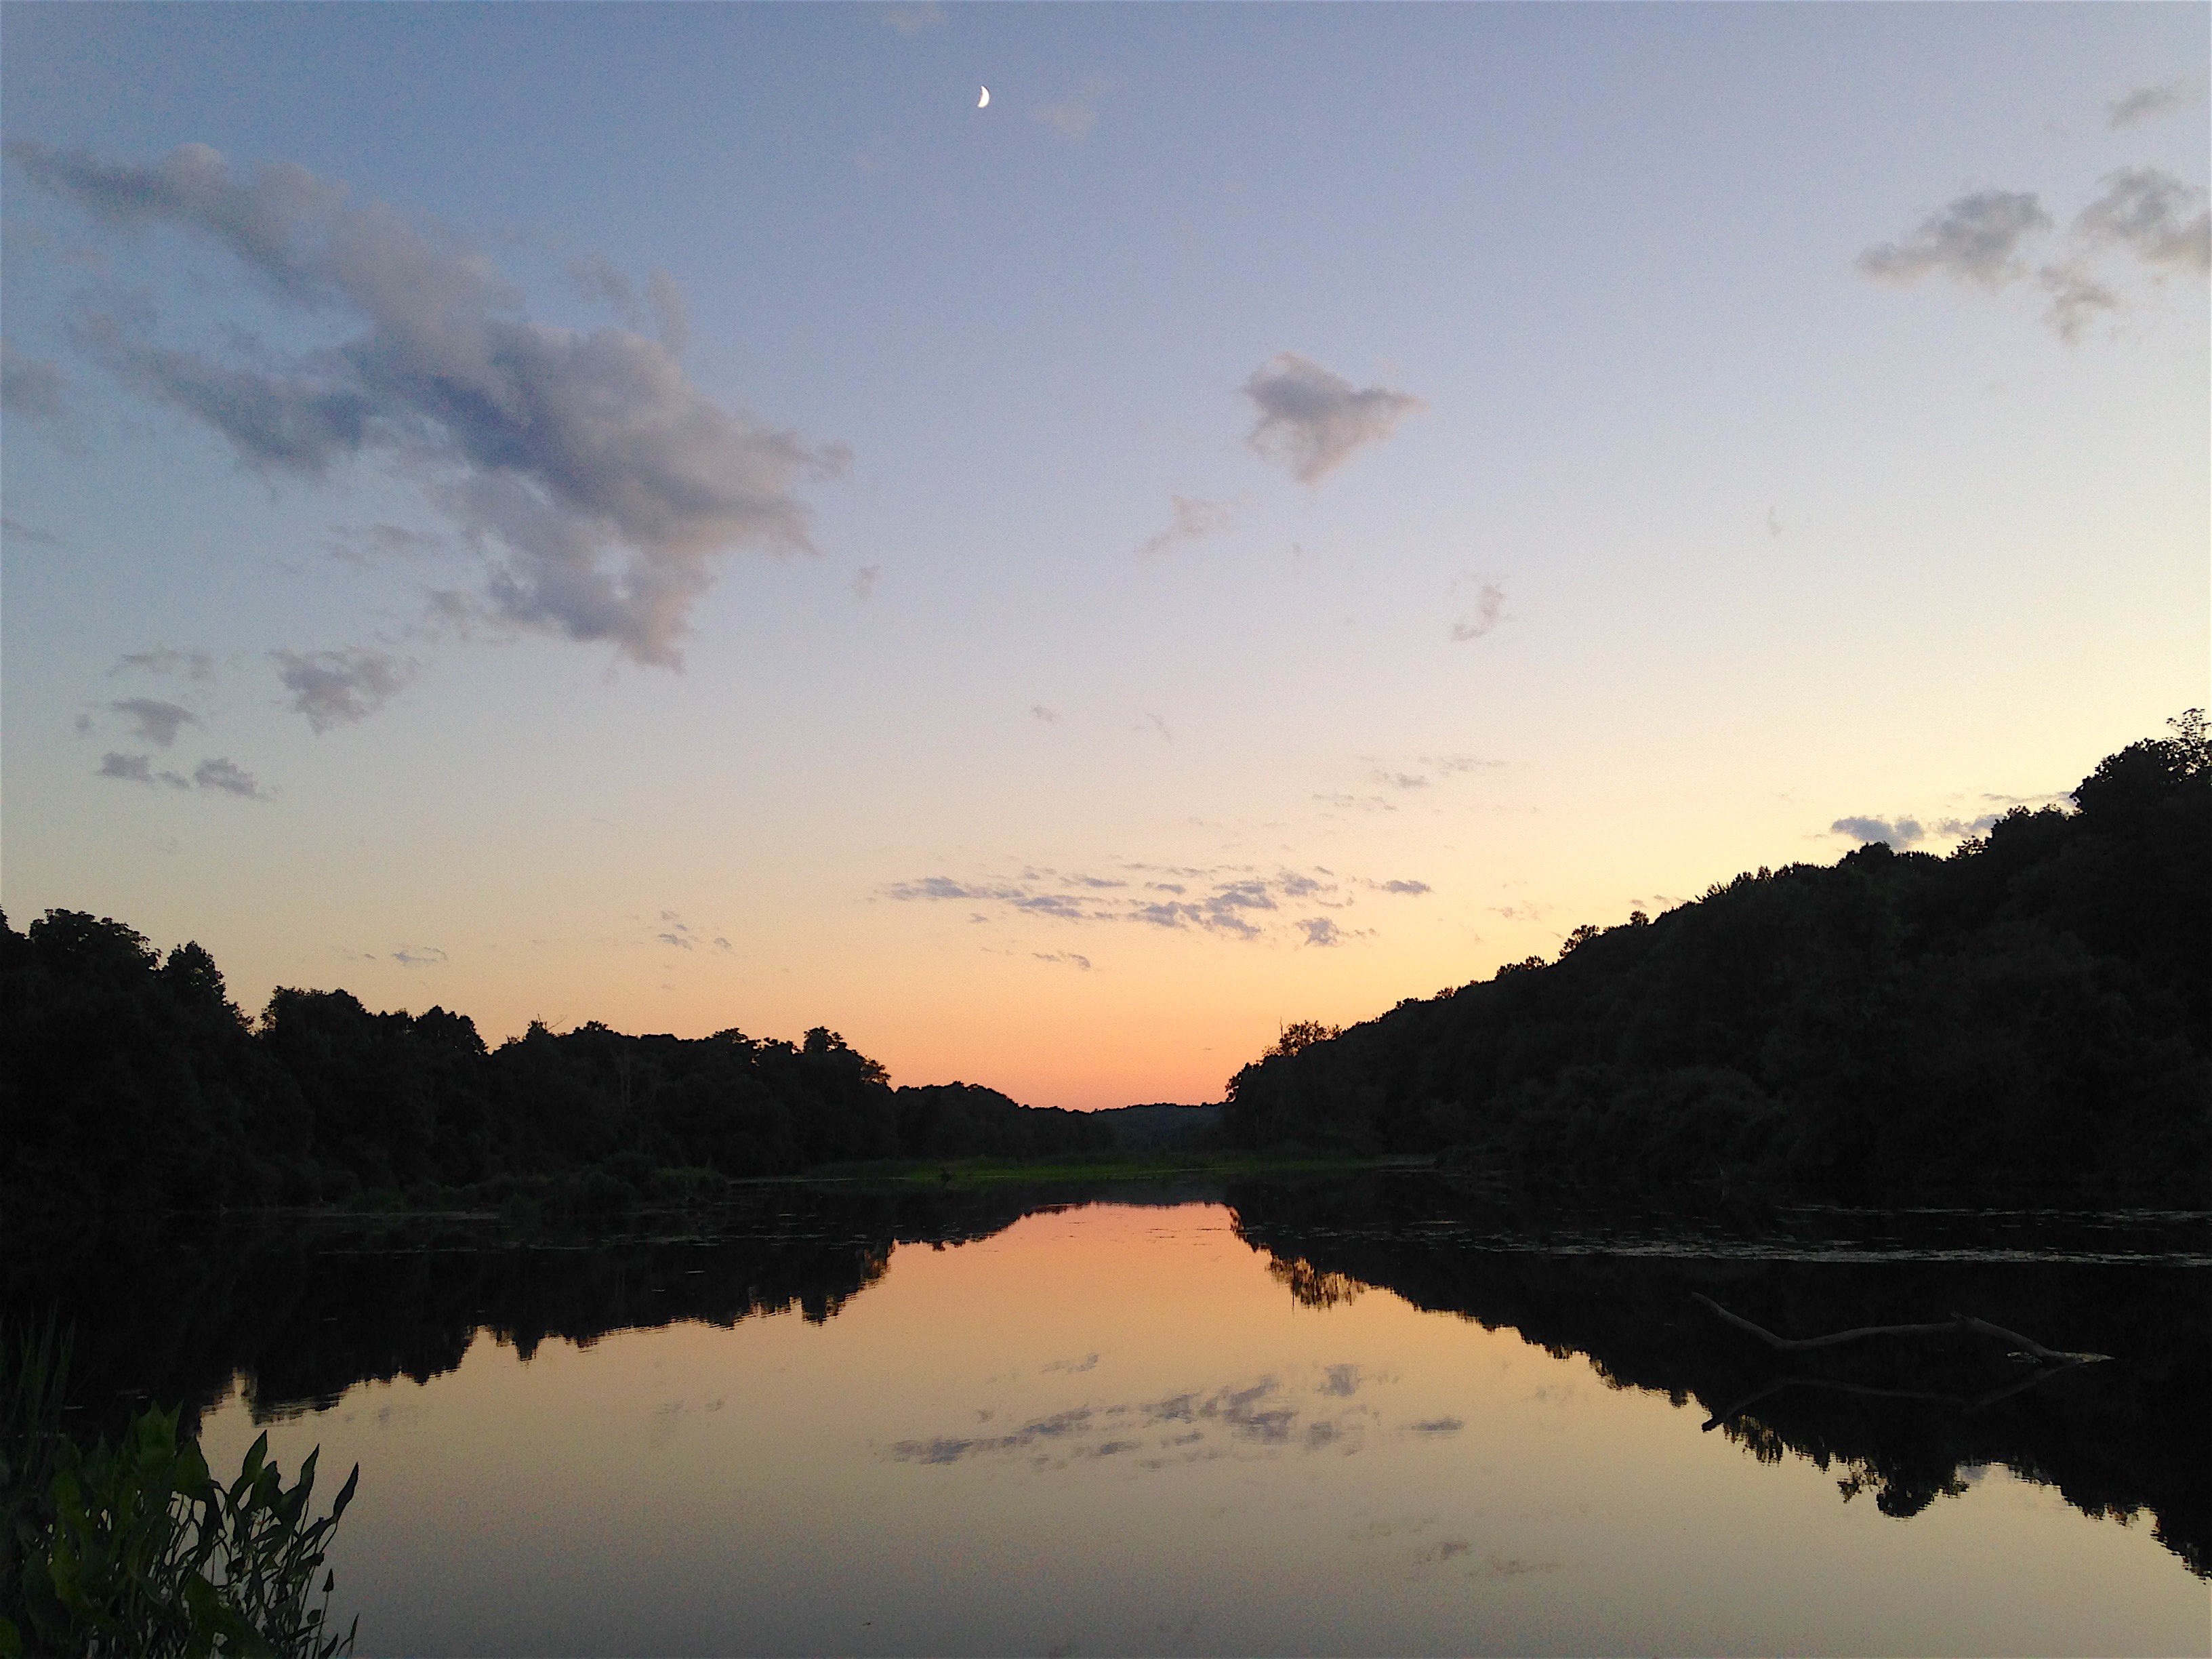
landscape, sea, water, nature, forest, horizon, cloud, sky, sun, sunrise, sunset, morning, lake, dawn, river, summer, dusk, evening, twilight, orange, reflection, scenic, natural, scenery, calm, blue, reservoir, colorful, body of water, outdoors, loch, afterglow, new jersey, atmospheric phenomenon